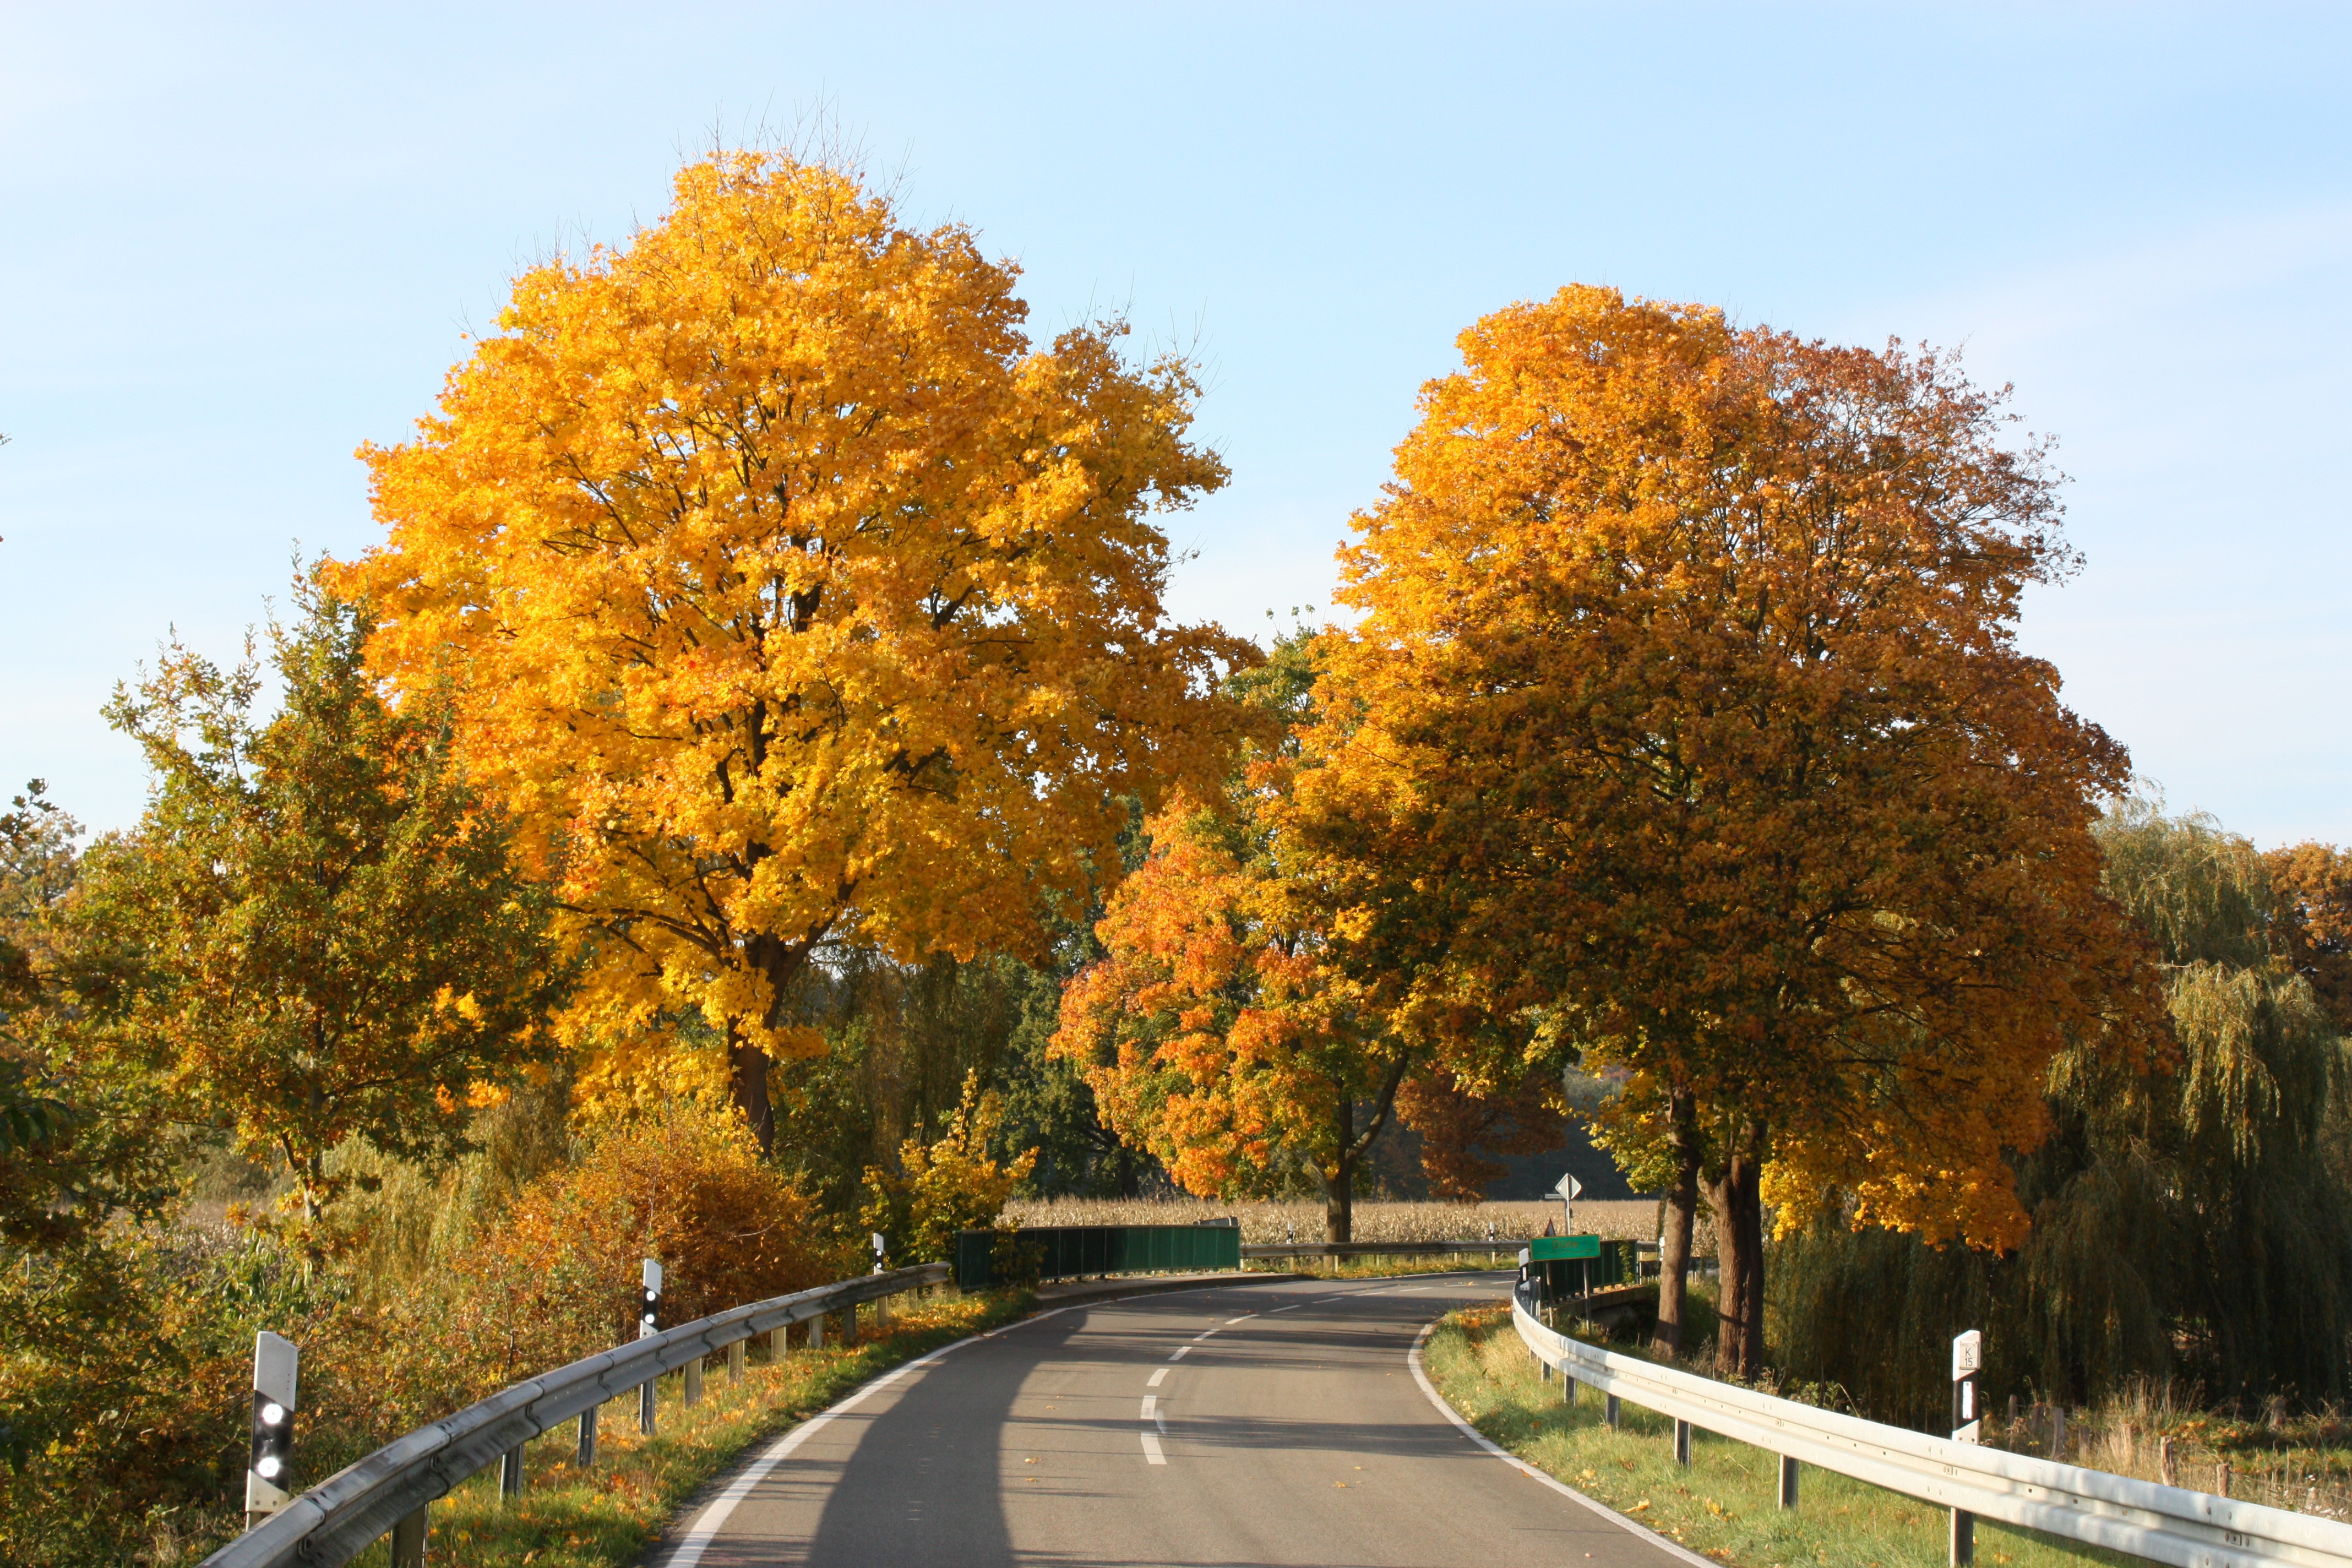
tree, nature, plant, sun, road, leaf, curve, color, autumn, colorful, yellow, season, autumn mood, leaves, avenue, bright, rays, hell, october, time of year, fall foliage, leaves in the autumn, golden autumn, maidenhair tree, woody plant, land plant